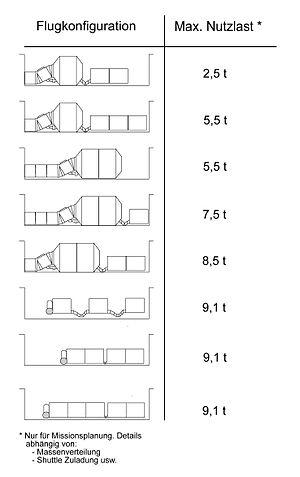
Spacelab est un laboratoire spatial modulaire utilisé durant certaines des missions de la navette spatiale américaine pour réaliser des missions de microgravité ou faire fonctionner des instruments dans le vide. Il comprend plusieurs types de composants qui étaient installés dans la soute cargo de la navette spatiale. Le principal composant est un module pressurisé qui permettait aux astronautes scientifiques de mener des expériences. Spacelab a constitué la contribution européenne au programme de la navette spatiale. Des composants du laboratoire ont fait partie de plus de 25 missions entre 1981 et 2000.